M247 Sergeant York

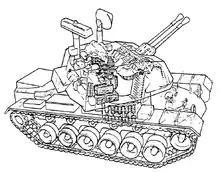
A cutaway of the M247

During the late 1960s the combination of the helicopter and anti-tank missiles improved to the point where they became a major threat to armoured operations. The U.S. led the field with their TOW missile on the UH-1 Iroquois, demonstrating this powerful combination in combat in the Vietnam War's 1972 Easter Offensive. The Soviets initially lagged behind the U.S., but with the introduction of the 9K114 Shturm missile on the Mil Mi-24 (called the "Hind" by NATO) in the 1970s the USSR achieved a level of parity.